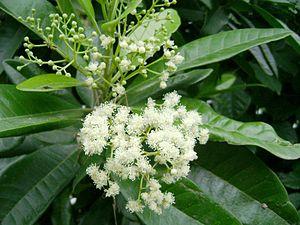
Pimenta est un genre d'angiospermes comprenant environ 40 espèces de plantes de la famille des Myrtaceae. Ces plantes sont originaires des zones humides de l'Amérique centrale.